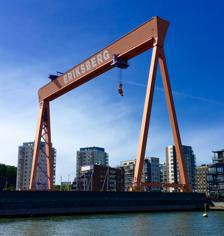
Building: Eriksberg Crane
Country: Sweden
Year built: 1969
Crane in Gothenburg The Eriksberg Crane. The Eriksberg Crane ( Swedish : Eriksbergskranen ) is a full gantry crane in the Eriksberg district of Gothenburg , part of the former Eriksberg shipyard . It is a listed building , and is considered to be one of the city's main landmarks and an important relic of its industrial and maritime heritage. The company Eriksbergs Mekaniska Verkstad was founded in the Eriksberg district of Gothenburg in 1876, and initially specialised in manufacturing iron and steel parts, but later switched its focus to shipbuilding and built up a sizeable shipyard on the north bank of the Göta Älv , on the island of Hisingen . The main structure of the crane was fashioned in eight sections by NOHAB in Trollhättan in 1968, and was transported by barge down the Göta Älv to Gothenburg. The crane was assembled and erected at one of the dry docks in the Eriksberg shipyard in 1969. The lifting gear was manufactured by Pohlig-Heckel-Bleichert (PHB) in Cologne . The Eriksberg Crane from the river. However, in the event the new gantry crane only saw a decade of use. Eriksbergs Mekaniska Verkstad was bought out by the Swedish state in 1975, becoming part of the nationalised Svenska Varv , and production at the Gothenburg shipyard was wound down in 1978–1979, with the yard's final vessel, the M/T Atland , being delivered on 15 June 1979. From 1993 the crane has been used for bungee jumping , and at 84 metres in height, it is Sweden's highest bungee-jumping location. It was recognised as a listed building in 2012. Although no longer operational, the Eriksberg Crane is the only remaining full gantry crane in Sweden. There were once similar cranes at shipyards in Uddevalla and Malmö , but the former was scrapped in 1986 and the latter (the so-called Kockums Crane ) was sold to Hyundai Heavy Industries in 2002, for the nominal sum of $1 ( USD ), and transported to Ulsan in South Korea . See also Eriksberg Eriksbergs Mekaniska Verkstad Kockums Crane References ^ Rune Olsson, Sagan om Eriksbergs Mekaniska Verkstad AB , Varvshistoriska Föreningen I Göteborg, 2014. ^ "Transporthistoria skrivs på NOHAB. Levererar jättekran". Trollhättans Tidning . 1968-12-18. ^ "Operation jättetransport har nu inletts på NOHAB". Trollhättans Tidning . 1968-12-20. ^ Rune Olsson, Sagan om Eriksbergs Mekaniska Verkstad AB , Varvshistoriska Föreningen I Göteborg, 2014. ^ ”Eriksbergs bockkran” , article by Olle Niklasson in Göteborgs-Posten , 14 March 2013, updated 22 January 2014. ^ Det hände mycket i Göteborg på sjuttiotalet: [En kronologisk krönika i urval av Bengt Ason Holm] Tre böcker förlag, Göteborg 2015 ISBN 978-91-7029-757-1 , s. 53. ^ “Eriksbergs bockkran blir byggnadsminne” , Länsstyrelsen I Västra Götalands län. Press release 26 June 2012. ^ Beslutsdatum 2012-06-25. Eriksbergs bockkran. ^ ”Eriksbergs bockkran” ,  article by Olle Niklasson in Göteborgs-Posten , 14 March 2013, updated 22 January 2014. v t e Gothenburg Geography Metropolitan Gothenburg Gothenburg Hisingen Partille Mölndal Gothenburg Municipality Inom Vallgraven Canals Gothenburg archipelago Boroughs and districts Port Lilla Bommen Bohuslän Västergötland Västra Götaland County West Sweden Götaland Kammarrätten i Göteborg History Timeline of Gothenburg Bragebacken William Chalmers Comediehuset Discothèque fire Eriksbergs Mekaniska Verkstad Fortifications of Gothenburg Gothenburg Riots Gothenburg Exhibition Kungsporten Lindholmen Castle New Älvsborg Old Älvsborg Älvsborg Fortress Götheborg Sjukhusspionaffären Societetsskolan Swedish East India Company Säröbanan Torslanda Airport Vauxhall Transport and communications Angeredsbron Fattighusån Central Station Grand Central (2027) Göta älvbron Kungsportsplatsen Götatunneln Chalmerstunneln Lundbytunneln Tingstadstunneln Gothenburg tram network Västtrafik Västtågen Landvetter airport Säve airport Denmark ferry Public transport West Link Centralen station Haga station Korsvägen station Commuter rail Gårdatunneln Lisebergslinjen Hisingsbron Stombussarna Nils Ericson Terminal Styr & Ställ Marieholmstunneln Älvsborg Bridge Älvsnabben Locations ( squares , streets and parks ) Allum Avenyn Backaplan Eriksberg Frölunda Torg Heden Nordstan Gustaf Adolfs torg Järntorget Kungstorget Kungsgatan Linnégatan Drottningtorget Götaplatsen Jubileumsparken Korsvägen Kungsparken Kungsportsplatsen Brunnsparken Bältesspännarparken Botanical Garden Ramberget Slottsskogen Feskekôrka Vinga Lighthouse Wieselgrensplatsen Garden Society Delsjön Buildings Eriksberg Crane Gasklockan Gothenburg Cathedral Gothenburg Synagogue Gothia Towers Gunnebo House Haga Church Hotel Eggers Kronhuset Lilla Bommen Oscar Fredrik Church Nasir Mosque Sahlgrenska University Hospital Skansen Kronan Skansen Lejonet Torstenson Palace Facilities (sport, culture and entertainment) Barken Viking Bergakungen Draken Palladium Göteborgs Konsthall Museum of Art Röhsska Museum Gamla Ullevi Ullevi Scandinavium Frihamnen Liseberg Gothenburg opera house Stora teatern City Theatre City Museum Röda sten Universeum Museum of World Culture Sports and cultural events Gothia Cup Gothenburg Culture Festival Gothenburg Book Fair Partille Cup Gothenburg Film Festival Hammarkullekarnevalen Swedish Exhibition and Congress Centre Main category 57°41′51″N 11°54′32″E / 57.6976°N 11.9090°E / 57.6976; 11.9090